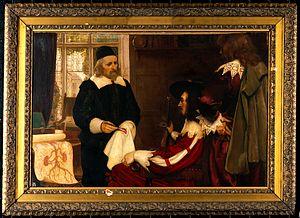
William Harvey, né à Folkestone le 1ᵉʳ avril 1578 et mort à Roehampton à Londres le 3 juin 1657, est un médecin anglais. On lui attribue la découverte et la démonstration de la circulation sanguine générale, dans son ouvrage majeur de Motu Cordis.